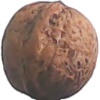
Label: Walnut 1